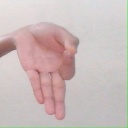
अक्षर: ज्ञ